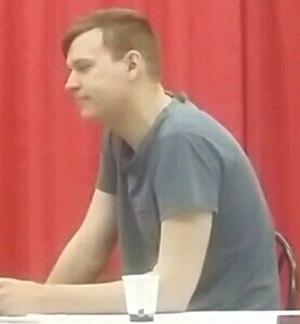
Ma photo d'Aaron Dismuke à Montréal , Québec , Canada au Comiccon de Montréal 2019 .